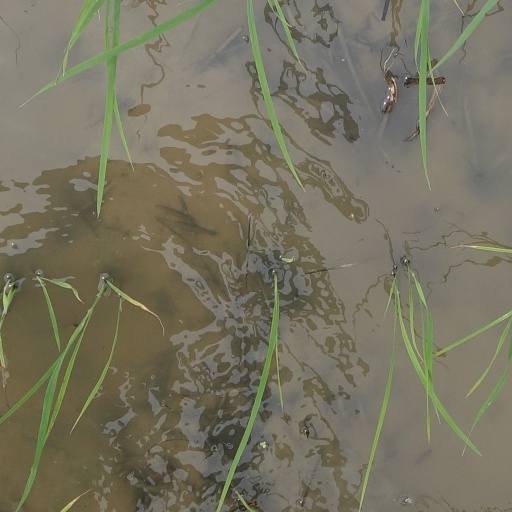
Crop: rice